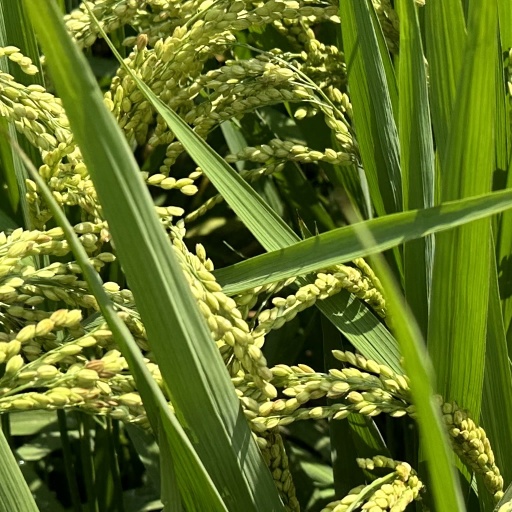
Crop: rice